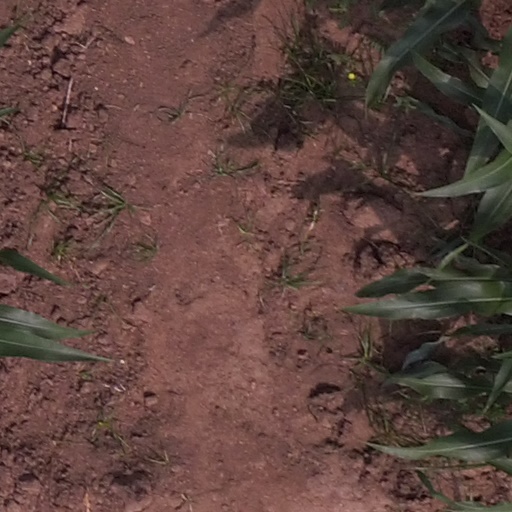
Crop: maize; corn